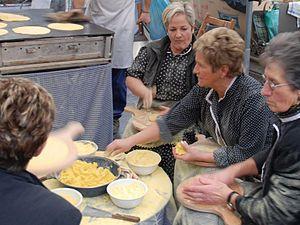
Le talo, est la galette de maïs traditionnelle du Pays basque. En Soule, on l'appelle pastetx.